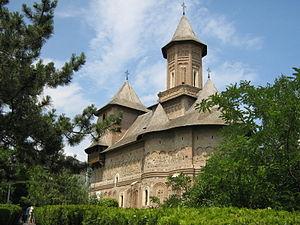
Le județ de Galați est un județ de Moldavie roumaine, à l'est du pays. Son chef-lieu est Galați. Le județ possède une frontière avec la République de Moldavie.